Monocoque

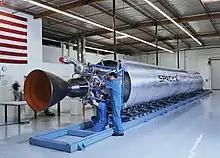
Falcon 1 rocket first-stage

Various rockets have used pressure-stabilized monocoque designs, such as Atlas and Falcon 1. The Atlas was very light since a major portion of its structural support was provided by its single-wall steel balloon fuel tanks, which hold their shape while under acceleration by internal pressure. Balloon tanks are not true monocoques but act in the same way as inflatable shells. A balloon tank skin only handles tensile forces while compression is resisted by internal liquid pressure in a way similar to semi-monocoques braced by a solid frame. This becomes obvious when internal pressure is lost and the structure collapses. Monocoque tanks can also be cheaper to manufacture than more traditional orthogrids. Blue Origin's upcoming New Glenn launch vehicle will use monocoque construction on its second stage despite the mass penalty in order to reduce the cost of production. This is especially important when the stage is expendable, as with the New Glenn second stage.